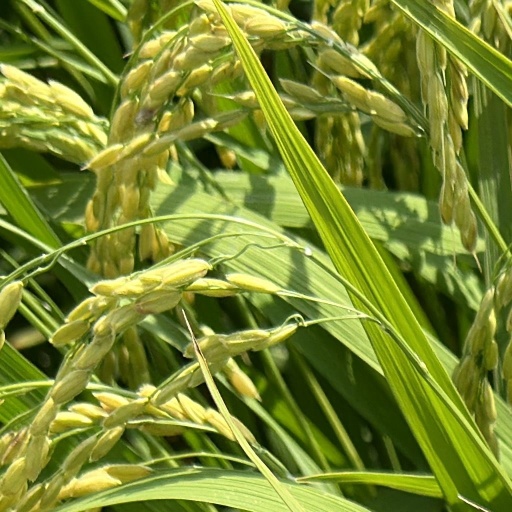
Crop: rice